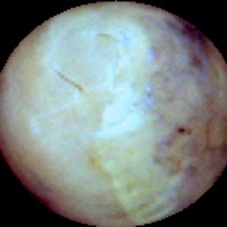
Label: Skin-damaged